Bear

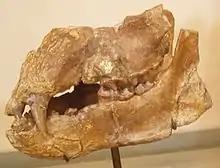
"Plithocyon armagnacensis" skull, a member of the extinct subfamily Hemicyoninae from the Miocene

The earliest members of Ursidae belong to the extinct subfamily Amphicynodontinae, including "Parictis" (late Eocene to early middle Miocene, 38–18 Mya) and the slightly younger "Allocyon" (early Oligocene, 34–30 Mya), both from North America. These animals looked very different from today's bears, being small and raccoon-like in overall appearance, with diets perhaps more similar to that of a badger. "Parictis" does not appear in Eurasia and Africa until the Miocene. It is unclear whether late-Eocene ursids were also present in Eurasia, although faunal exchange across the Bering land bridge may have been possible during a major sea level low stand as early as the late Eocene (about 37 Mya) and continuing into the early Oligocene. European genera morphologically very similar to "Allocyon", and to the much younger American "Kolponomos" (about 18 Mya), are known from the Oligocene, including "Amphicticeps" and "Amphicynodon". There has been various morphological evidence linking amphicynodontines with pinnipeds, as both groups were semi-aquatic, otter-like mammals. In addition to the support of the pinniped–amphicynodontine clade, other morphological and some molecular evidence supports bears being the closest living relatives to pinnipeds.